Mari mythology

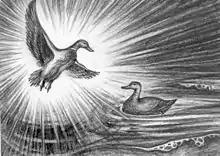
Kugu-Yumo and his brother Jõn (Kijamat) in the form of drakes create peace on the waters of the oceans

The Mari creation myth is a typical Uralic creation myth. In the beginning there was an eternal ocean in which a duck swam. She looked for land to lay her eggs on. When she finally found land, she could only fit two of her three eggs there. Out of the first egg came a duck called Jum (probably the initial form of the skygod Kugu Jumo), who started work with creating the world. And out of the second egg came a duck called Jõn (probably the initial form of the god of death Kijamat), who went out to create the underworld. Out of the third egg later came Targõltõš.